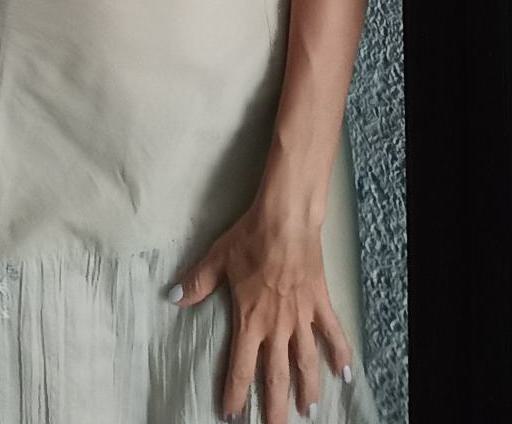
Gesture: no_gesture